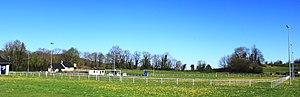
Stade de football de Poueyferré (Hautes-Pyrénées)
Poueyferré est une commune française située dans le département des Hautes-Pyrénées, en région Occitanie.